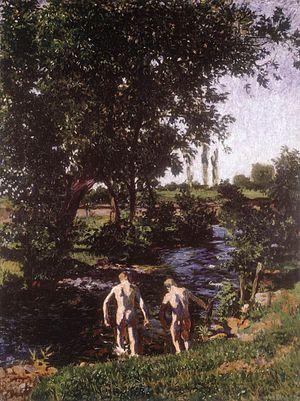
Le MIÉNK ou Cercle des impressionnistes et naturalistes hongrois est une société d'artistes hongroise du début du XXᵉ siècle, fondée en 1907.